Schleierfall

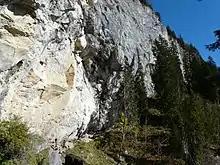
Climbing area at the Schleier waterfall

The 60-metre-high heavily overhanging rock faces next to the waterfall are used by climbers. One particular route, known as Mongo (UIAA grade XI), is currently one of the most difficult climbing routes in the world.